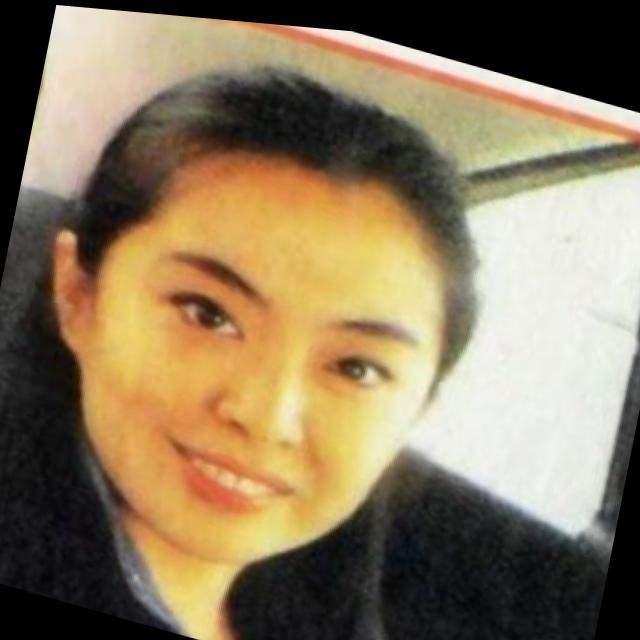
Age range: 21-44